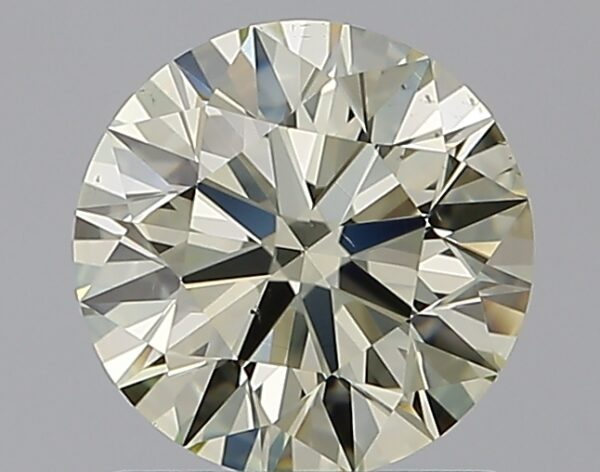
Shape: round
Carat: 1.01
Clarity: VS2
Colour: S-T
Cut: EX
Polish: VG
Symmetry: EX
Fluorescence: N
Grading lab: GIA
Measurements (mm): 6.39 x 6.41 x 3.99